Drew Crevello

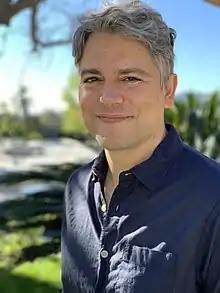
Crevello at 2022 WeCrashed

Drew Crevello is a writer and former film studio executive known for his work with Fox and Warner Bros. studios.